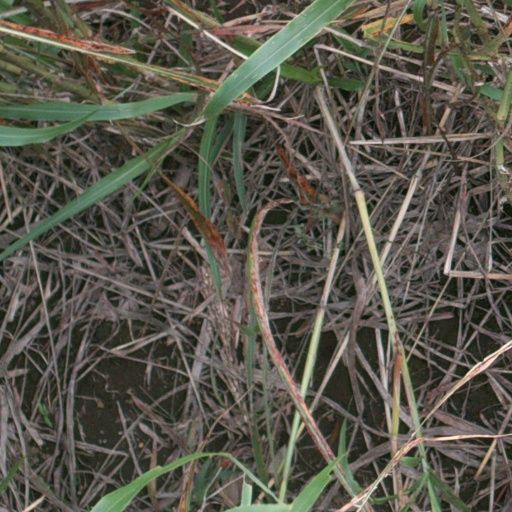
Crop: sorghum